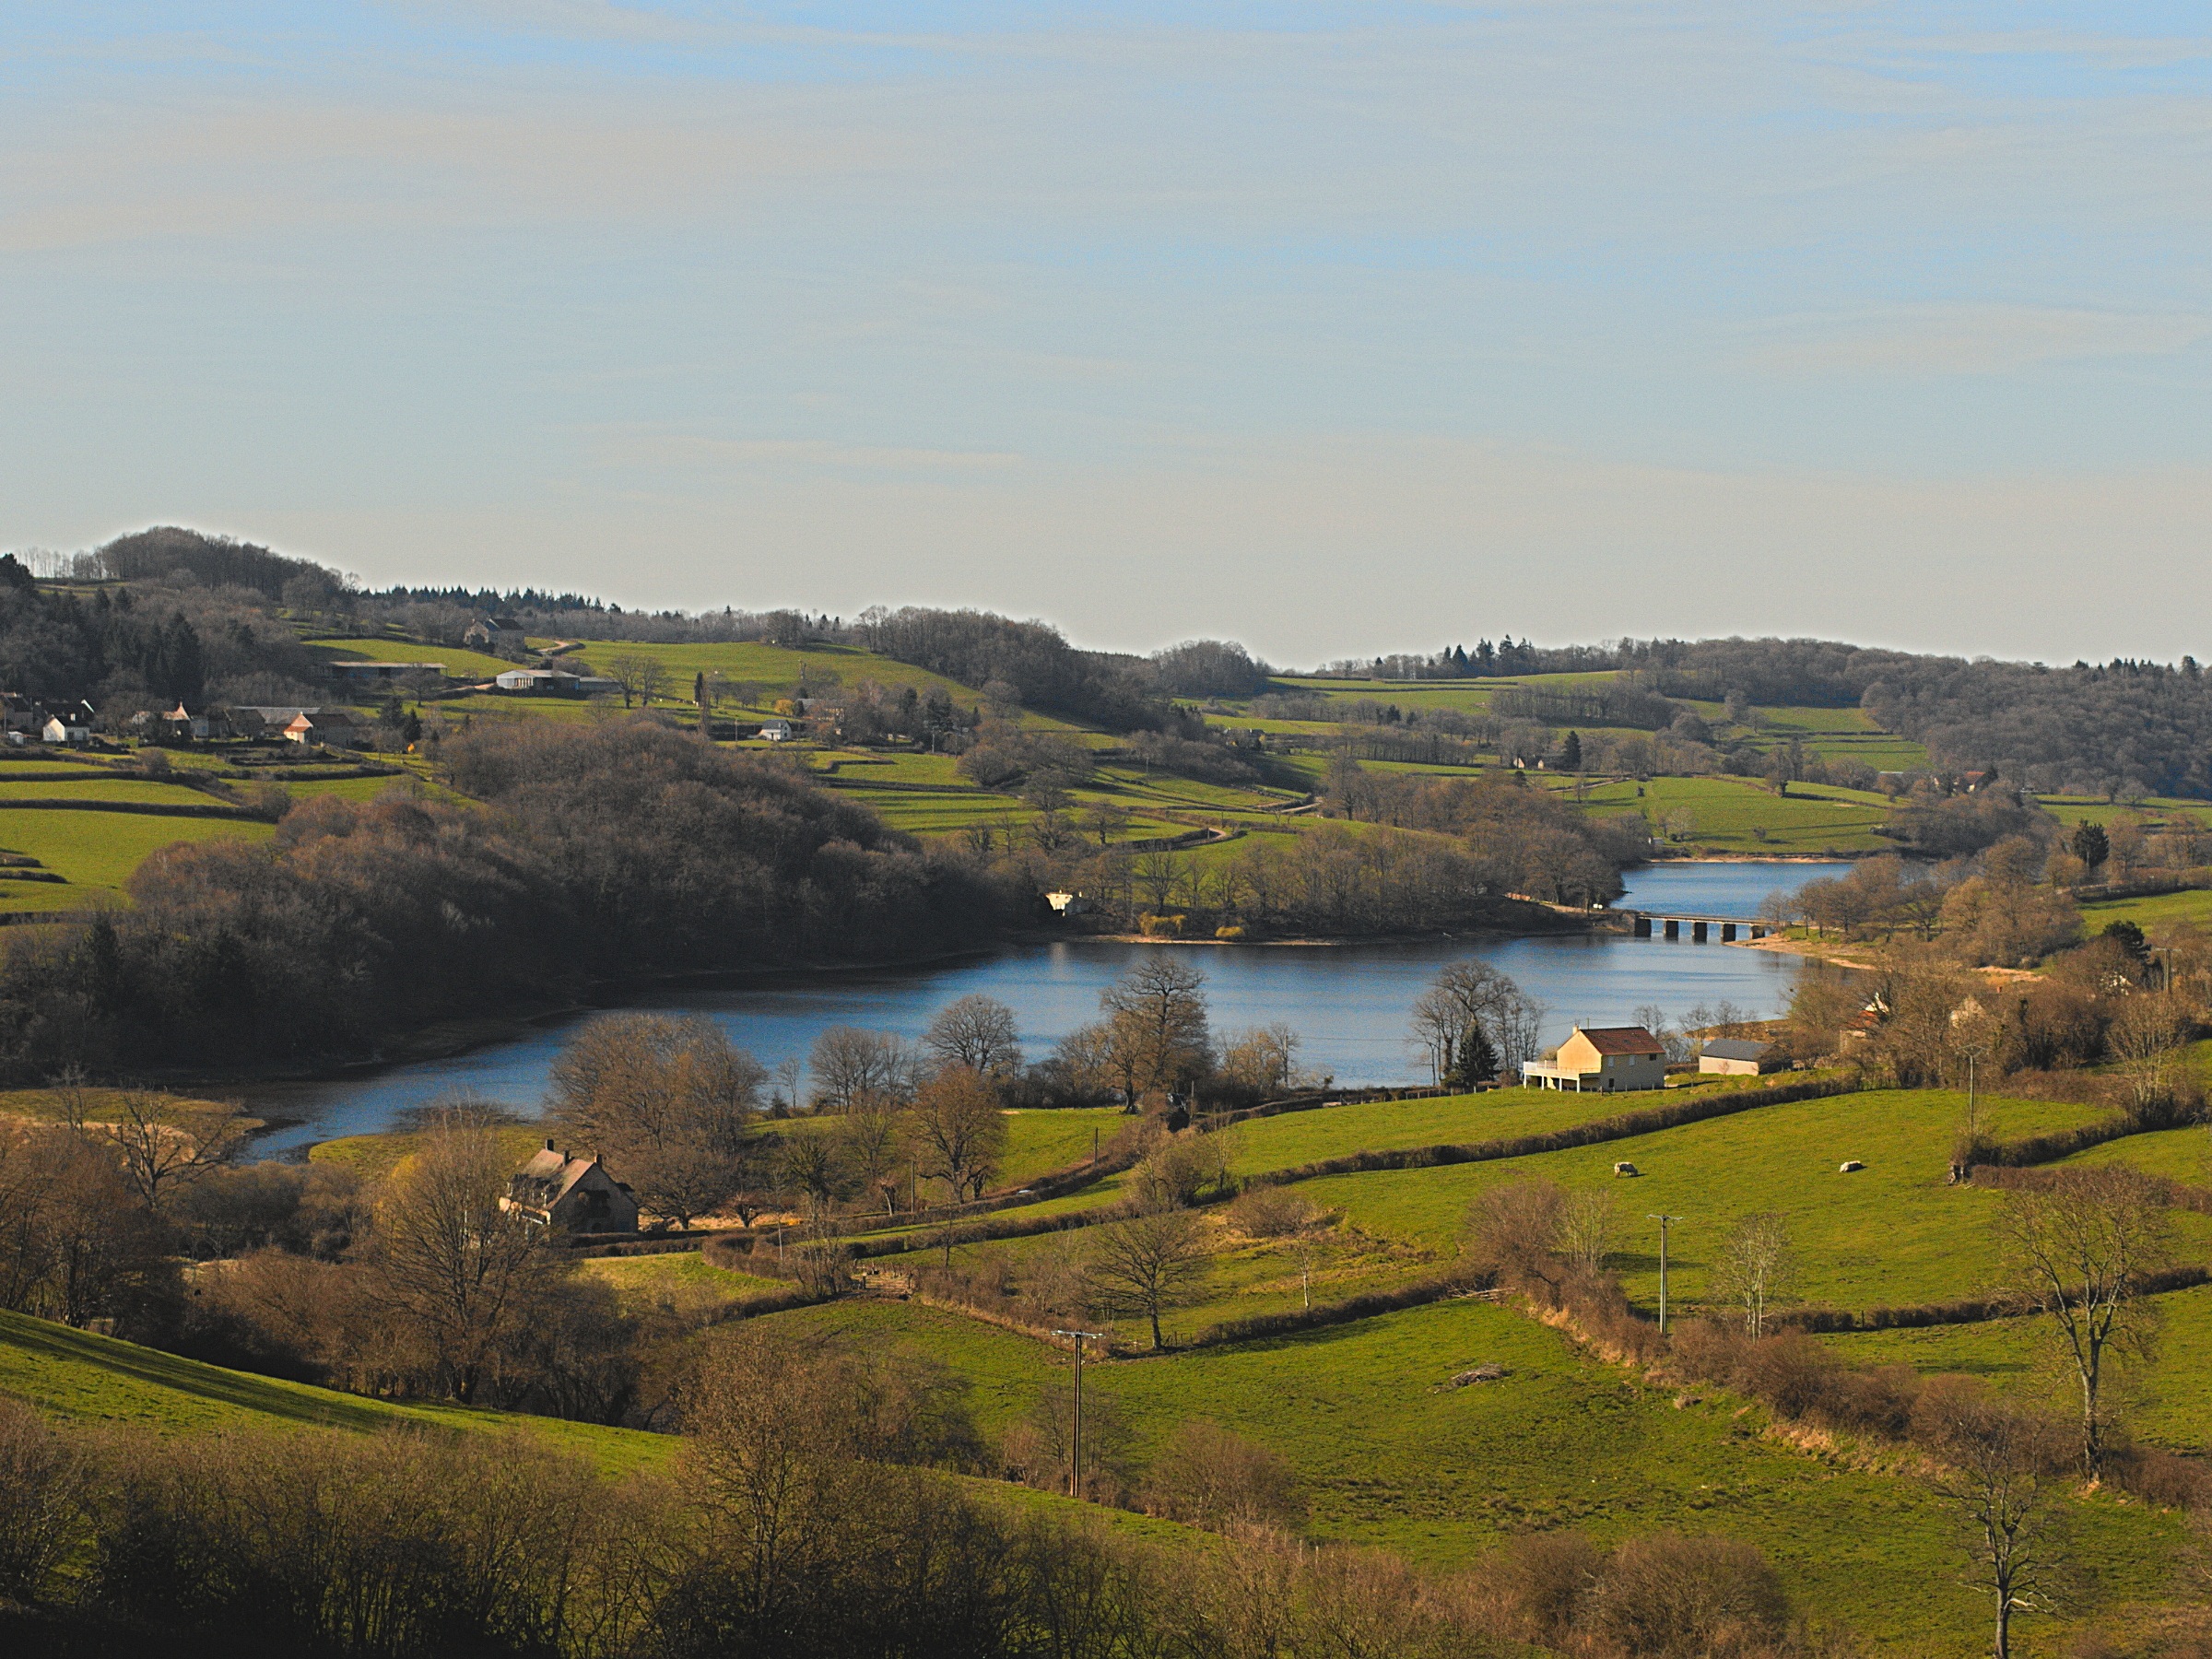
landscape, sea, coast, water, nature, marsh, mountain, hill, lake, river, france, reflection, reservoir, highland, waterway, blue sky, wetland, loch, rural area, burgundy, aerial photography, morvan